Dindefelo Falls

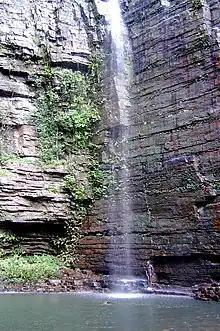
The Dindefelo Falls.

Dindefelo Falls, located in the town of Dindefelo, is a tourist attraction and park in southeast Senegal. It is located just a few miles from the Guinean border. The falls are about 100 meters high.